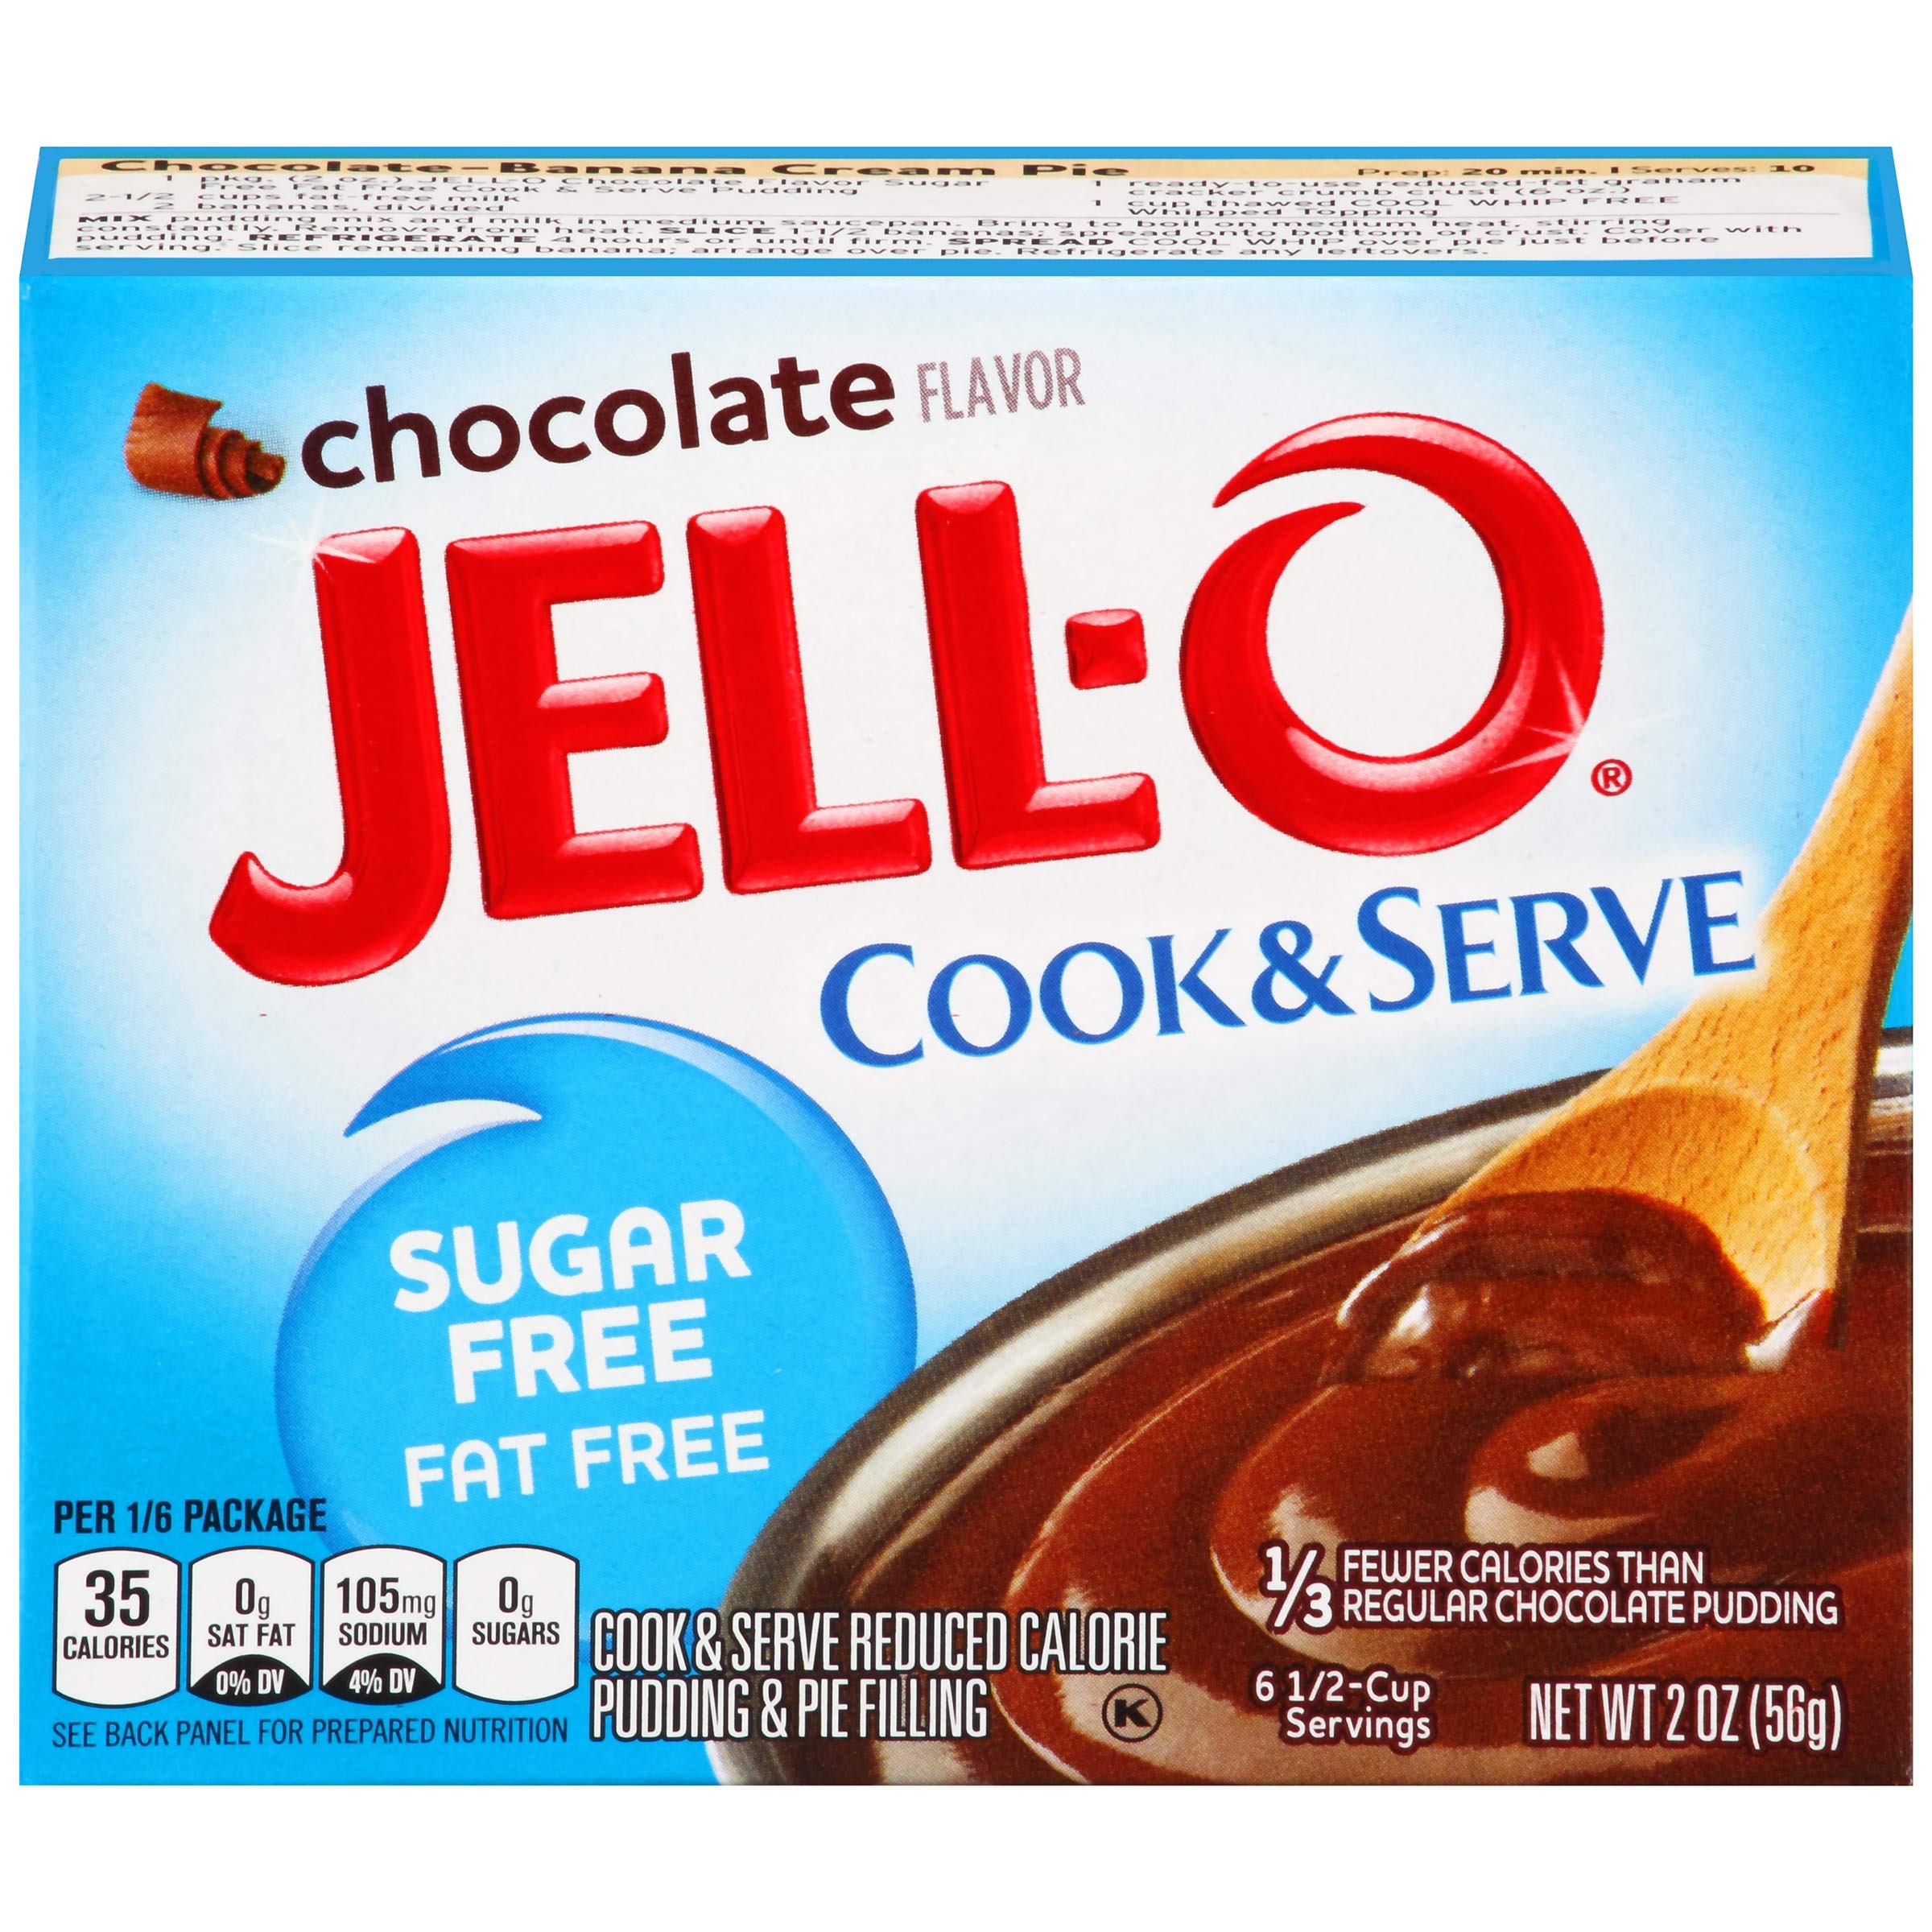
Item Name: Jell-O Cook and Serve Pudding and Pie Filling Sugar Free Fat Free, Chocolate, 2.0 oz
Bullet Point 1: One 2 oz. box of Jell-O Sugar Free Cook and Serve Chocolate Pudding Mix
Bullet Point 2: Jell-O Sugar Free Cook and Serve Chocolate Pudding Mix tastes great alone or in desserts
Bullet Point 3: With 1/3 fewer calories than regular chocolate pudding
Bullet Point 4: Good source of calcium when made with milk
Bullet Point 5: Individually packaged in a sealed pouch
Value: 2.0
Unit: oz

Price: 1.385